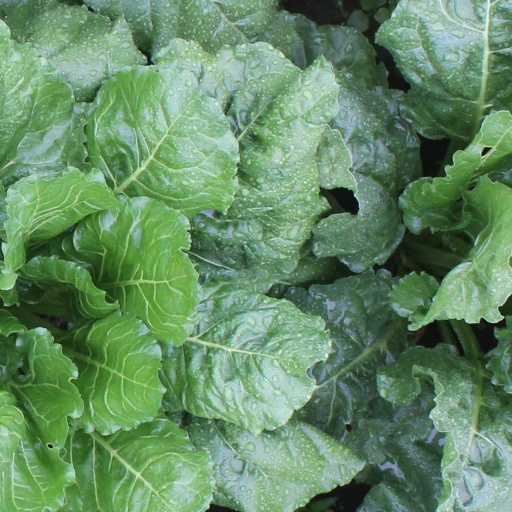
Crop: sugar beet